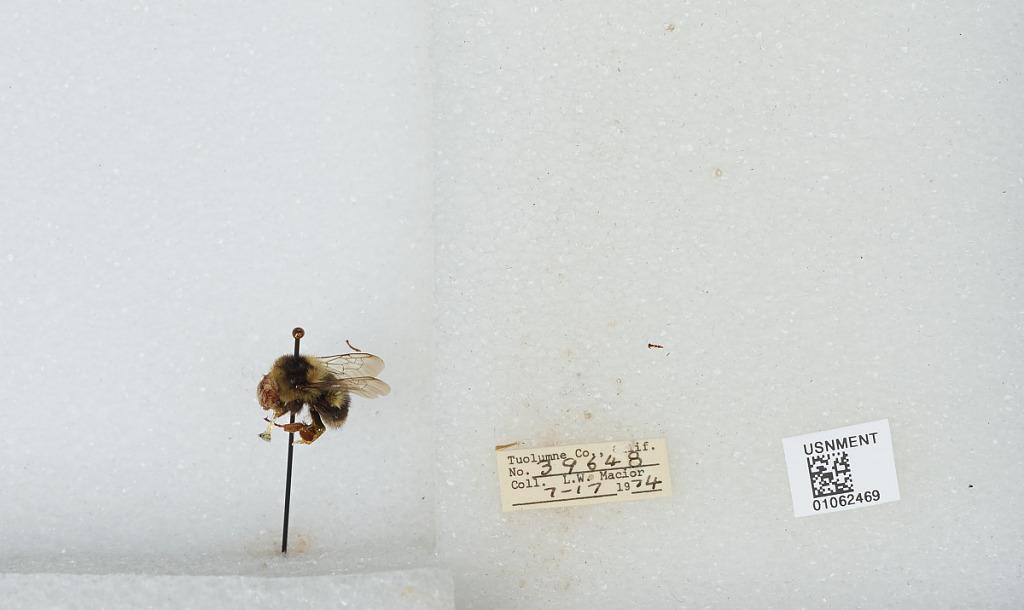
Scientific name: Bombus bifarius nearcticus
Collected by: L. Macior
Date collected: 1974-7-17
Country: United States
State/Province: California
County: Tuolumne
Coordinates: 38.02, -119.93